Saturday Night (1922 film)

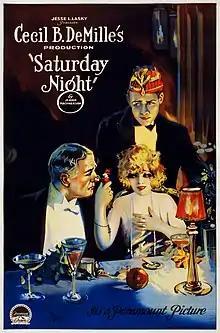
Film poster

Saturday Night is a 1922 American silent romantic comedy film directed by Cecil B. DeMille and starring Leatrice Joy, Conrad Nagel, and Edith Roberts. It was Leatrice Joy's first film with DeMille.